USS Enterprise (NCC-1701)

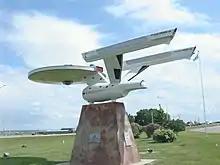
The visitor center in Vulcan, Alberta, has a replica starship designed like the "Enterprise".

The starship "Enterprise" has had considerable cultural impact, and the original ship's model is "a living cultural object". Bjo Trimble said the original "Star Trek" received more fan letters about the "Enterprise" than any of the actors. According to film critic Scott Jordan Harris, although the contemporaneous Apollo program prompted intellectual awareness of the possibilities of space travel, it was the "Enterprise" of the 1960s that sparked space travel fantasies. A 1976 write-in campaign led to the first Space Shuttle being named "Enterprise" rather than "Constitution". In 2009, Virgin Galactic named its first commercial spaceship to honor the "Star Trek" vessel. The United States Navy evaluated the efficiency of the "Enterprise" bridge's style and layout, and the USS "Independence"'s bridge and USS "Zumwalt"'s Ship's Mission Center have been compared to the "Enterprise" bridge. An "Enterprise" bridge replica created for a "Star Trek" fan series was later opened as a public exhibit. The distinct beeps emitted by R2-D2 in "Star Wars" are "an offspring" of the melodic sounds created for the "Enterprise"s bridge console. Vulcan, Alberta, created a model starship inspired by the "Enterprise".